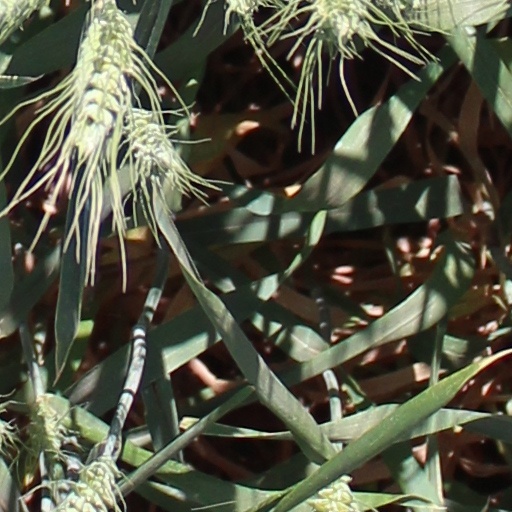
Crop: wheat